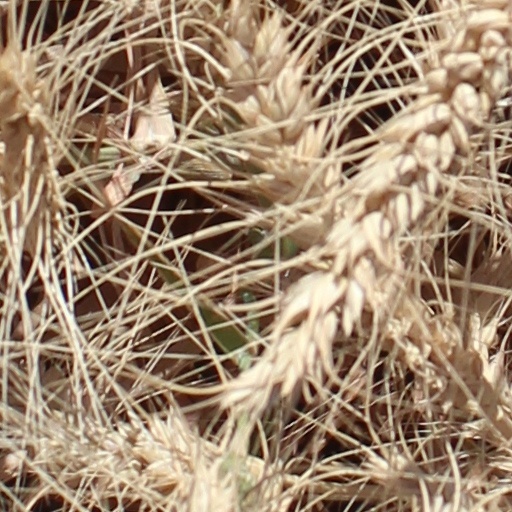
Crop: wheat